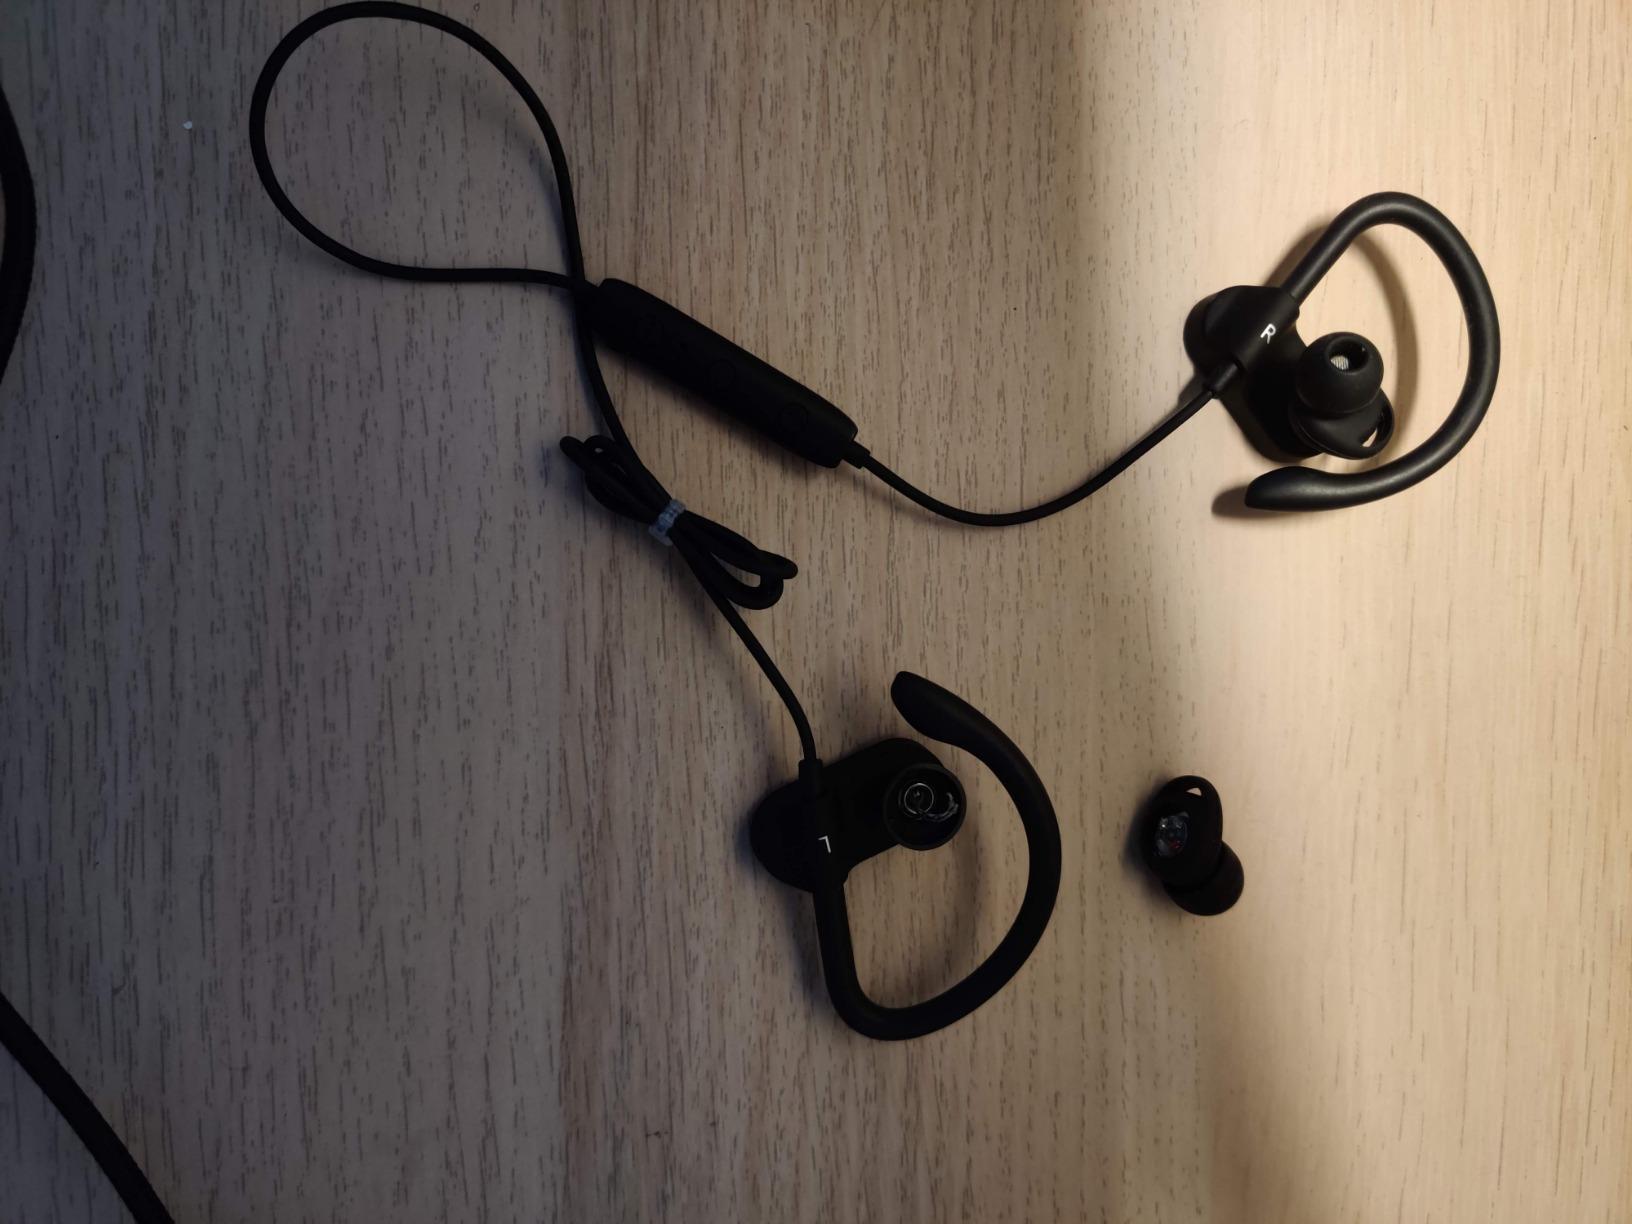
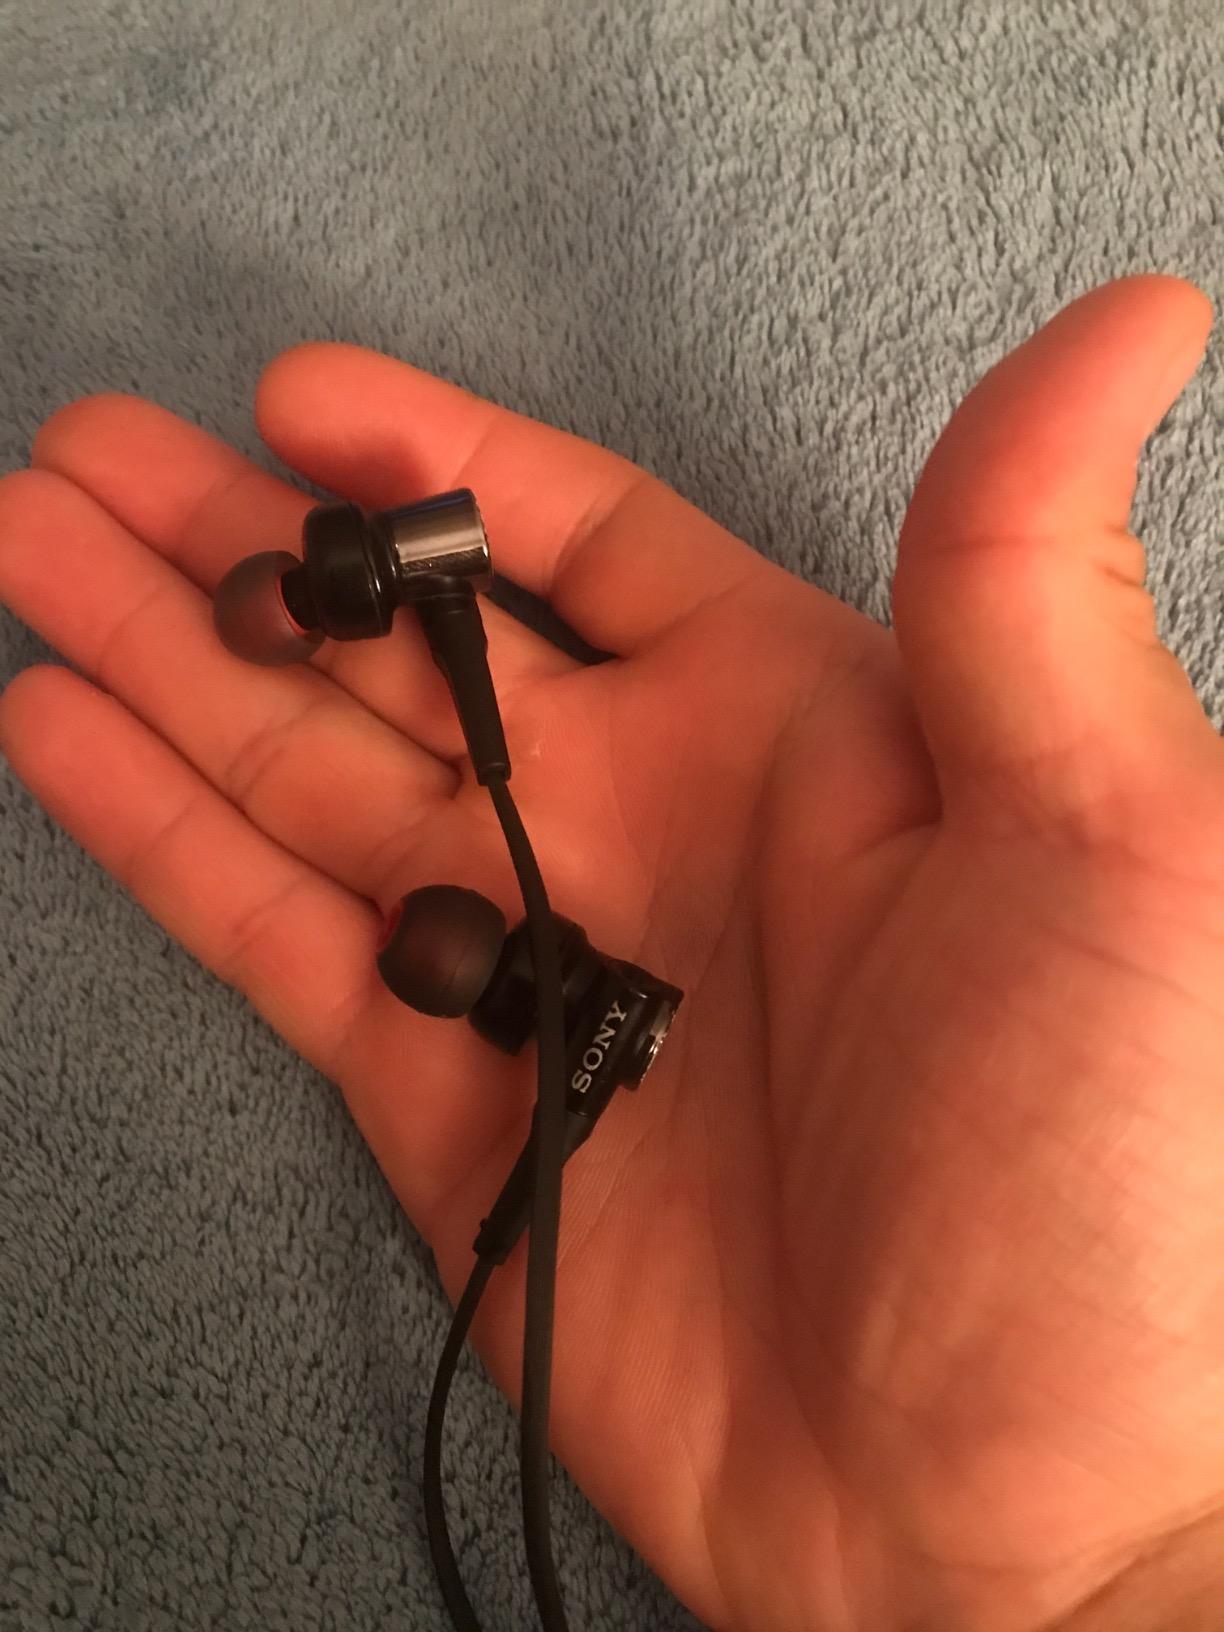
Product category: headphones
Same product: no